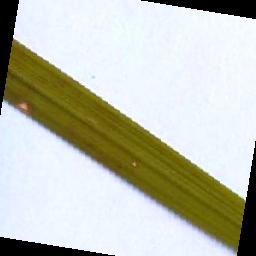
Label: Rice___Leaf_Blast